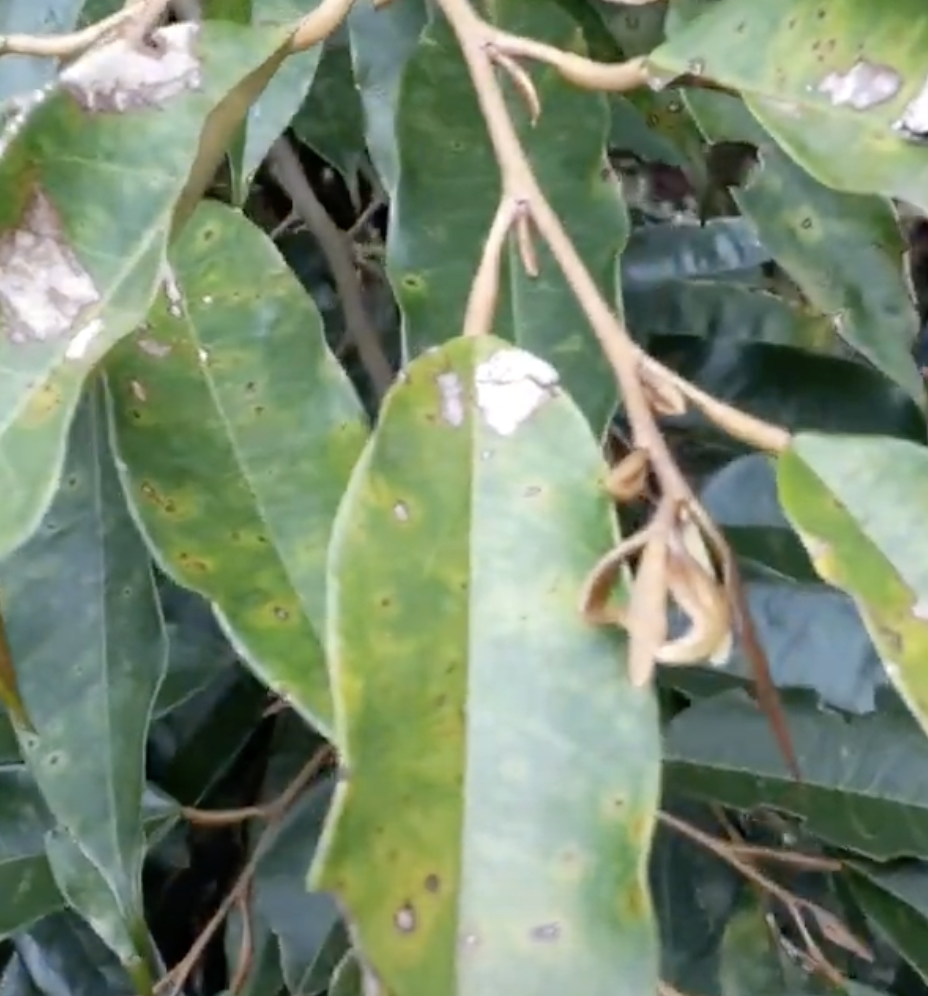
Label: canker_disease